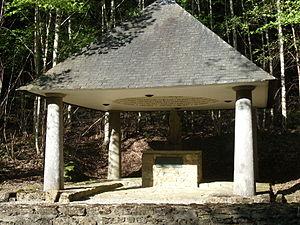
La Chapelle du Maquis érigée en 1948 à la mémoire du Groupe D du Service Hotton
La chapelle Notre-Dame du Maquis est un petit édifice religieux catholique sis au Brûly-de-Pesche, en Belgique, sur la route qui va de Couvin à la frontière française. Elle fut construite en 1948 pour garder le souvenir des 47 résistants du groupe Hotton qui, durant la Seconde Guerre mondiale, perdirent la vie dans les bois du maquis de la Thiérache.
Le Groupe D du Service de Sabotage Hotton est un groupe belge de résistance armée de la Seconde Guerre mondiale
Le Brûly-de-Pesche est un hameau isolé dans la grande forêt de la Thiérache belge. Situé sur un petit affluent de l'Eau Noire, il fait administrativement partie aujourd'hui de la ville de Couvin dans la province de Namur.